Bruce Banner (Marvel Cinematic Universe)

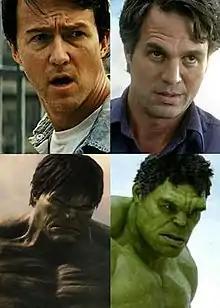
Bruce Banner / Hulk as portrayed by Edward Norton (left) in "The Incredible Hulk" and portrayed by Mark Ruffalo (right) in "The Avengers" (2012)

Dr. David Bruce Banner, more commonly known as Bruce Banner, or his alter ego, the Hulk, is a fictional character in the Marvel Cinematic Universe (MCU) media franchise originally portrayed by Edward Norton and subsequently by Mark Ruffalo—based on the Marvel Comics character of the same name. Banner is depicted as a genius physicist who, after a failed experiment to replicate a super soldier program using gamma radiation, metamorphoses into a large, muscular humanoid creature with green skin whenever his heart rate goes above 200 beats per minute, he is angered, or when facing mortal danger. As the Hulk, he possesses superhuman abilities, including increased strength and durability.